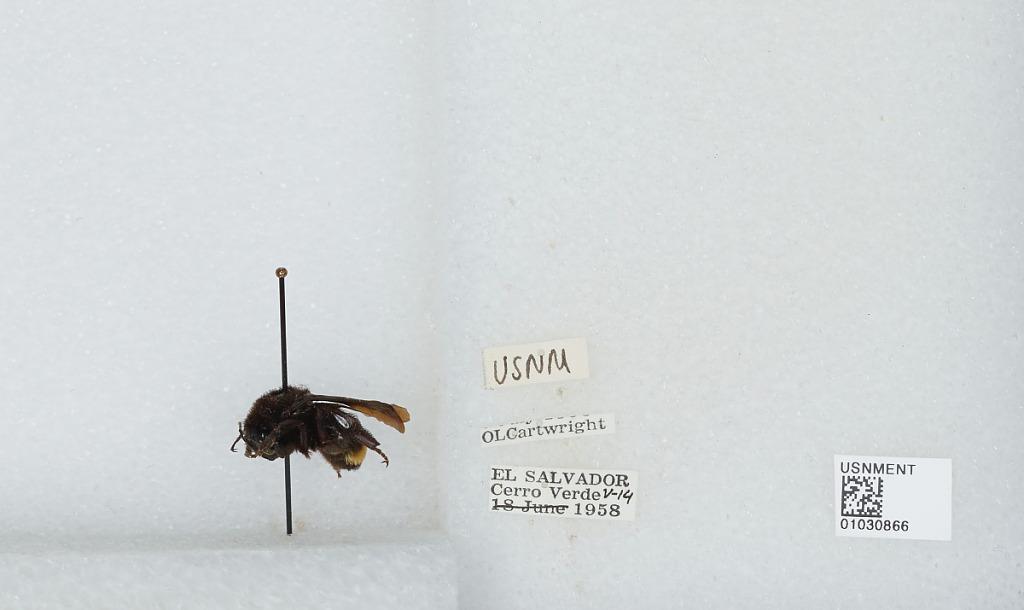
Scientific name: Bombus (Pyrobombus) mixtus Cresson
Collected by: O. Cartwright
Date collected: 1958-5-14
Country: El Salvador
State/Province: Cerro Verde